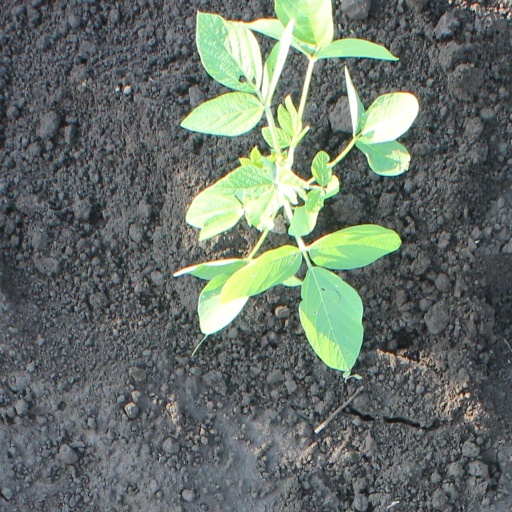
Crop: soybean